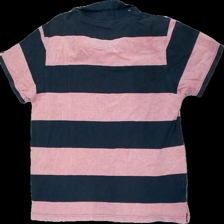
View: back
Type: Shirt
Category: Men
Brand: Not in the list
Brand text on label: J.F.K
Colors: Pink, Blue
Material: 100% cotton
Pattern: Striped
Cut: Regular, Cropped
Size: XXL
Season: All
Price range: <50
Recommended usage: Export
Comment: Washed out